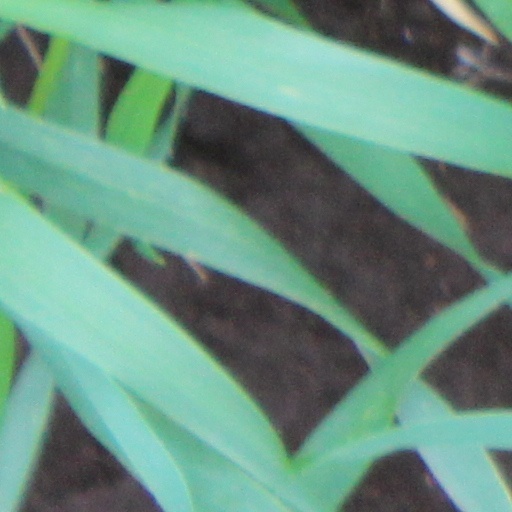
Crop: wheat